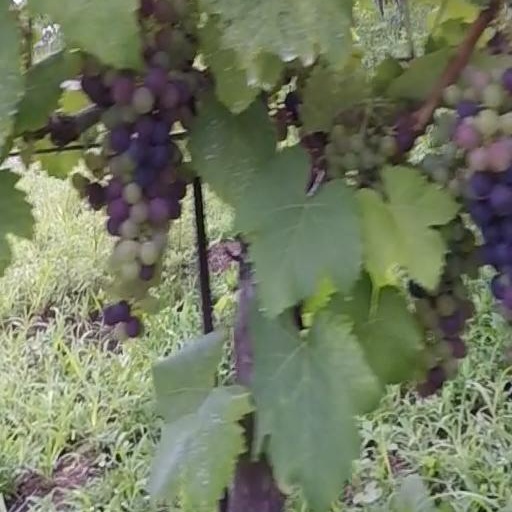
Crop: grape